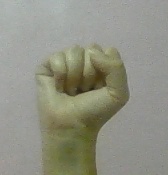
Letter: saad